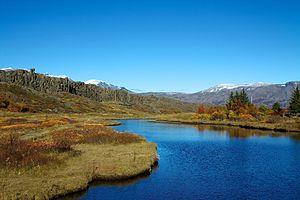
Cet article décrit la géographie de l'univers fictif de Game of Thrones / Le Trône de fer.